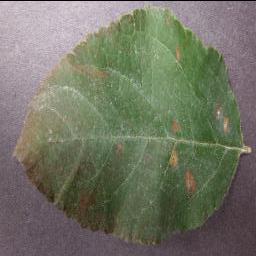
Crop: apple
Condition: cedar_rust